2009 United States House of Representatives elections

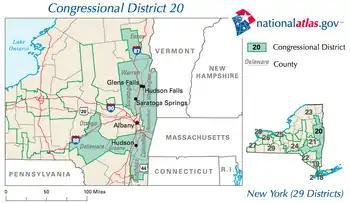

On January 26, 2009, Democrat Kirsten Gillibrand resigned when appointed to fill Hillary Clinton's U.S. Senate seat. Scott Murphy, a fellow Democrat, won the election held March 31, 2009, defeating Republican Jim Tedisco by fewer than 700 votes. Because of the slim margin, Tedisco did not concede the race until more than three weeks later, when overseas ballots had been counted.